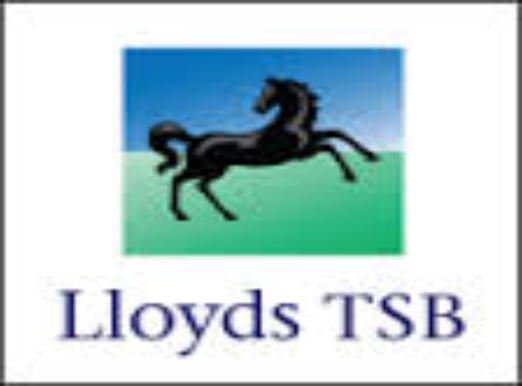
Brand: LLoyd's
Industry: Others